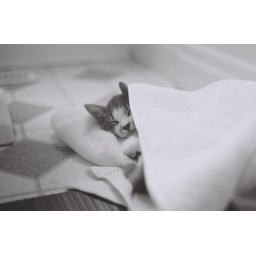
cat in a towel